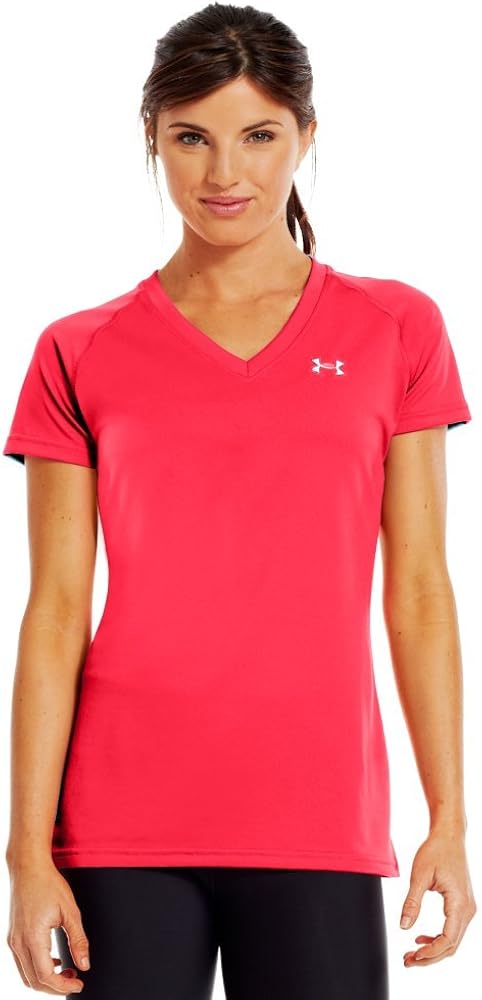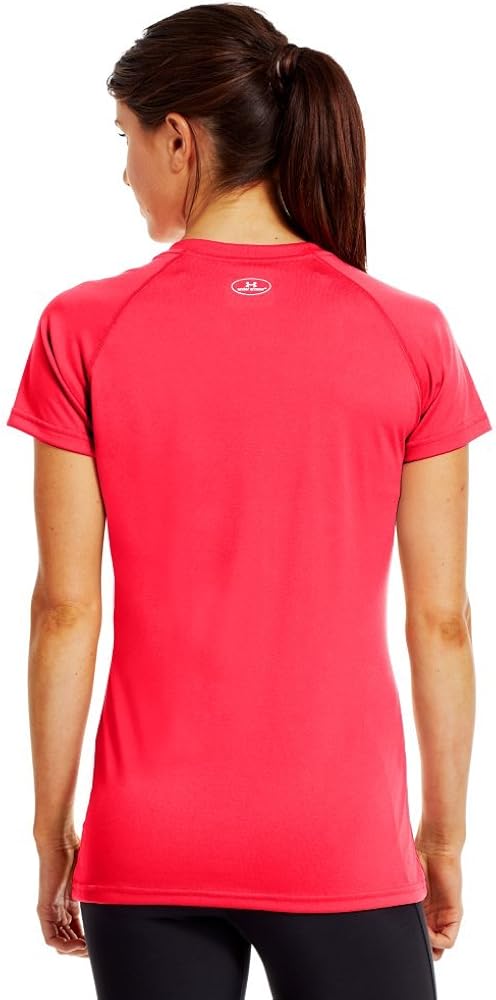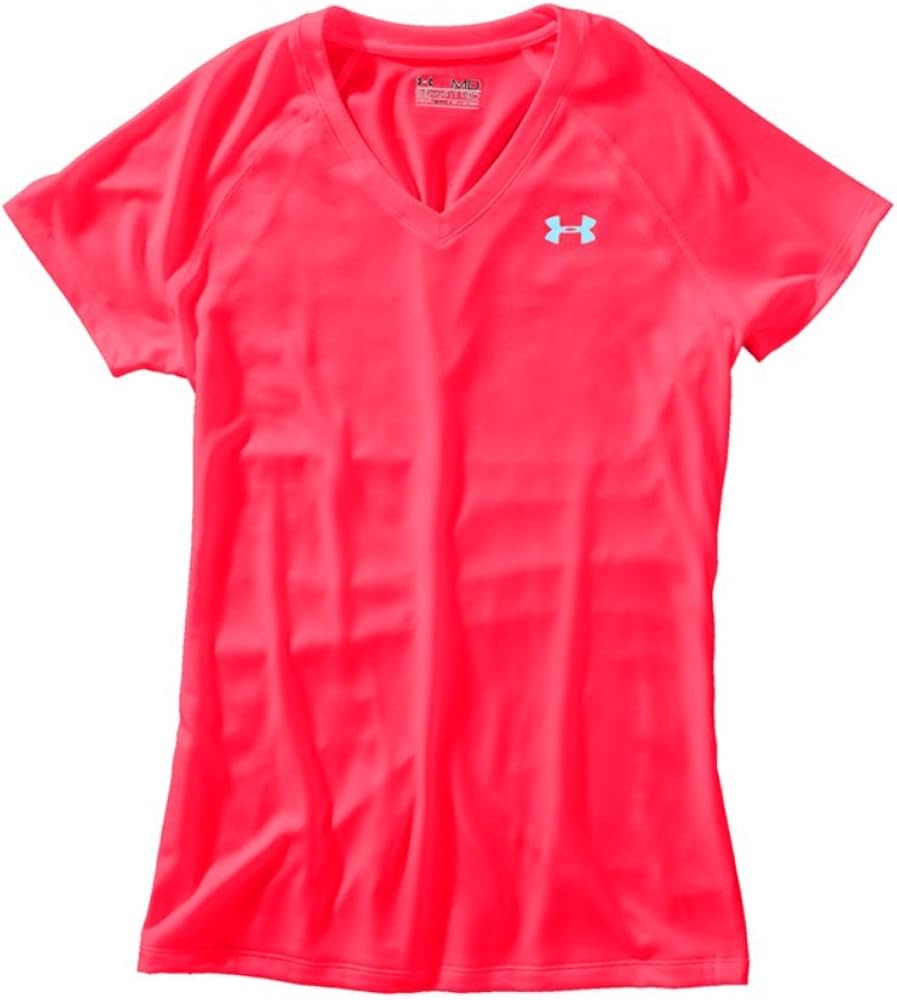
Under Armour Womens Tech Shortsleeve T, Neo Pulse/Iridescent Blue/Bright Pink, L
Category: AMAZON FASHION
SEMI-FITTED: A slimmer athletic cut that delivers better mobility by eliminating the bulk of extra fabric, Deep V-neck collar & slimmer fit deliver a sleeker, more feminine silhouette Updated UA Tech fabric has a softer, more natural feel for incredible all-day comfort Signature Moisture Transport System wicks sweat to keep you dry and light, Anti-odour technology keeps your gear fresher, longer Extended body length delivers the perfect amount of coverage, Raglan sleeves unlock mobility for serious range of motion Material – 100% Polyester
Features: 100% Polyester | Pull On closure | Machine Wash | SEMI-FITTED: A slimmer athletic cut that delivers better mobility by eliminating the bulk of extra fabric, Deep V-neck collar & slimmer fit deliver a sleeker, more feminine silhouette | Updated UA Tech fabric has a softer, more natural feel for incredible all-day comfort | Signature Moisture Transport System wicks sweat to keep you dry and light, Anti-odour technology keeps your gear fresher, longer | Extended body length delivers the perfect amount of coverage, Raglan sleeves unlock mobility for serious range of motion | Material – 100% Polyester